Round pen

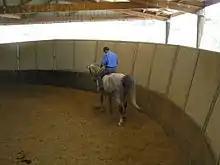
A solid-sided round pen, or "bullpen", enclosed with a roof

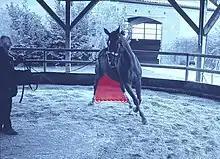
A round pen under a roof. Partially solid sides prevent dirt from being pushed out of the pen

The round pen, sometimes called a bullpen, is a round enclosure used for horse training. They range in diameter from a minimum of to a maximum of , with most designs in diameter. Footing is usually sand or other soft dirt. The sides are high, traditionally made of wooden posts with rails or wooden boards, although modern round pens are often made out of portable pipe panels that allow the pen to be made bigger or smaller, or to be moved.